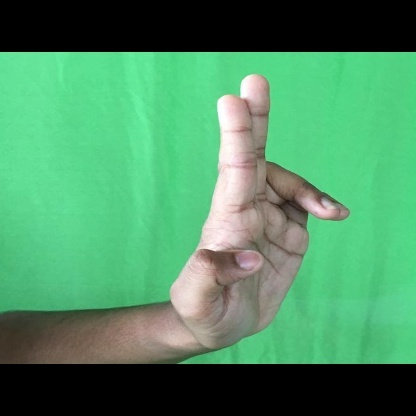
Mudra: Ardhapathaka